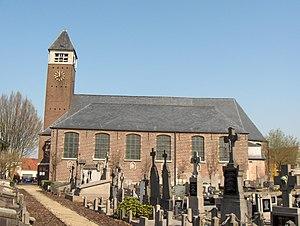
Liste des églises-halles ou hallekerques de Belgique.